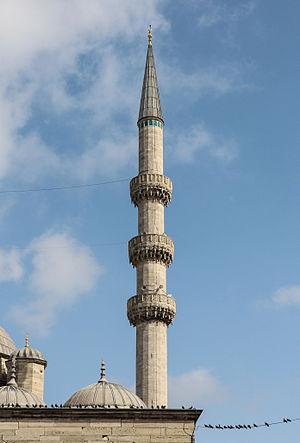
Minaret de la Nouvelle Mosquée, Istanbul